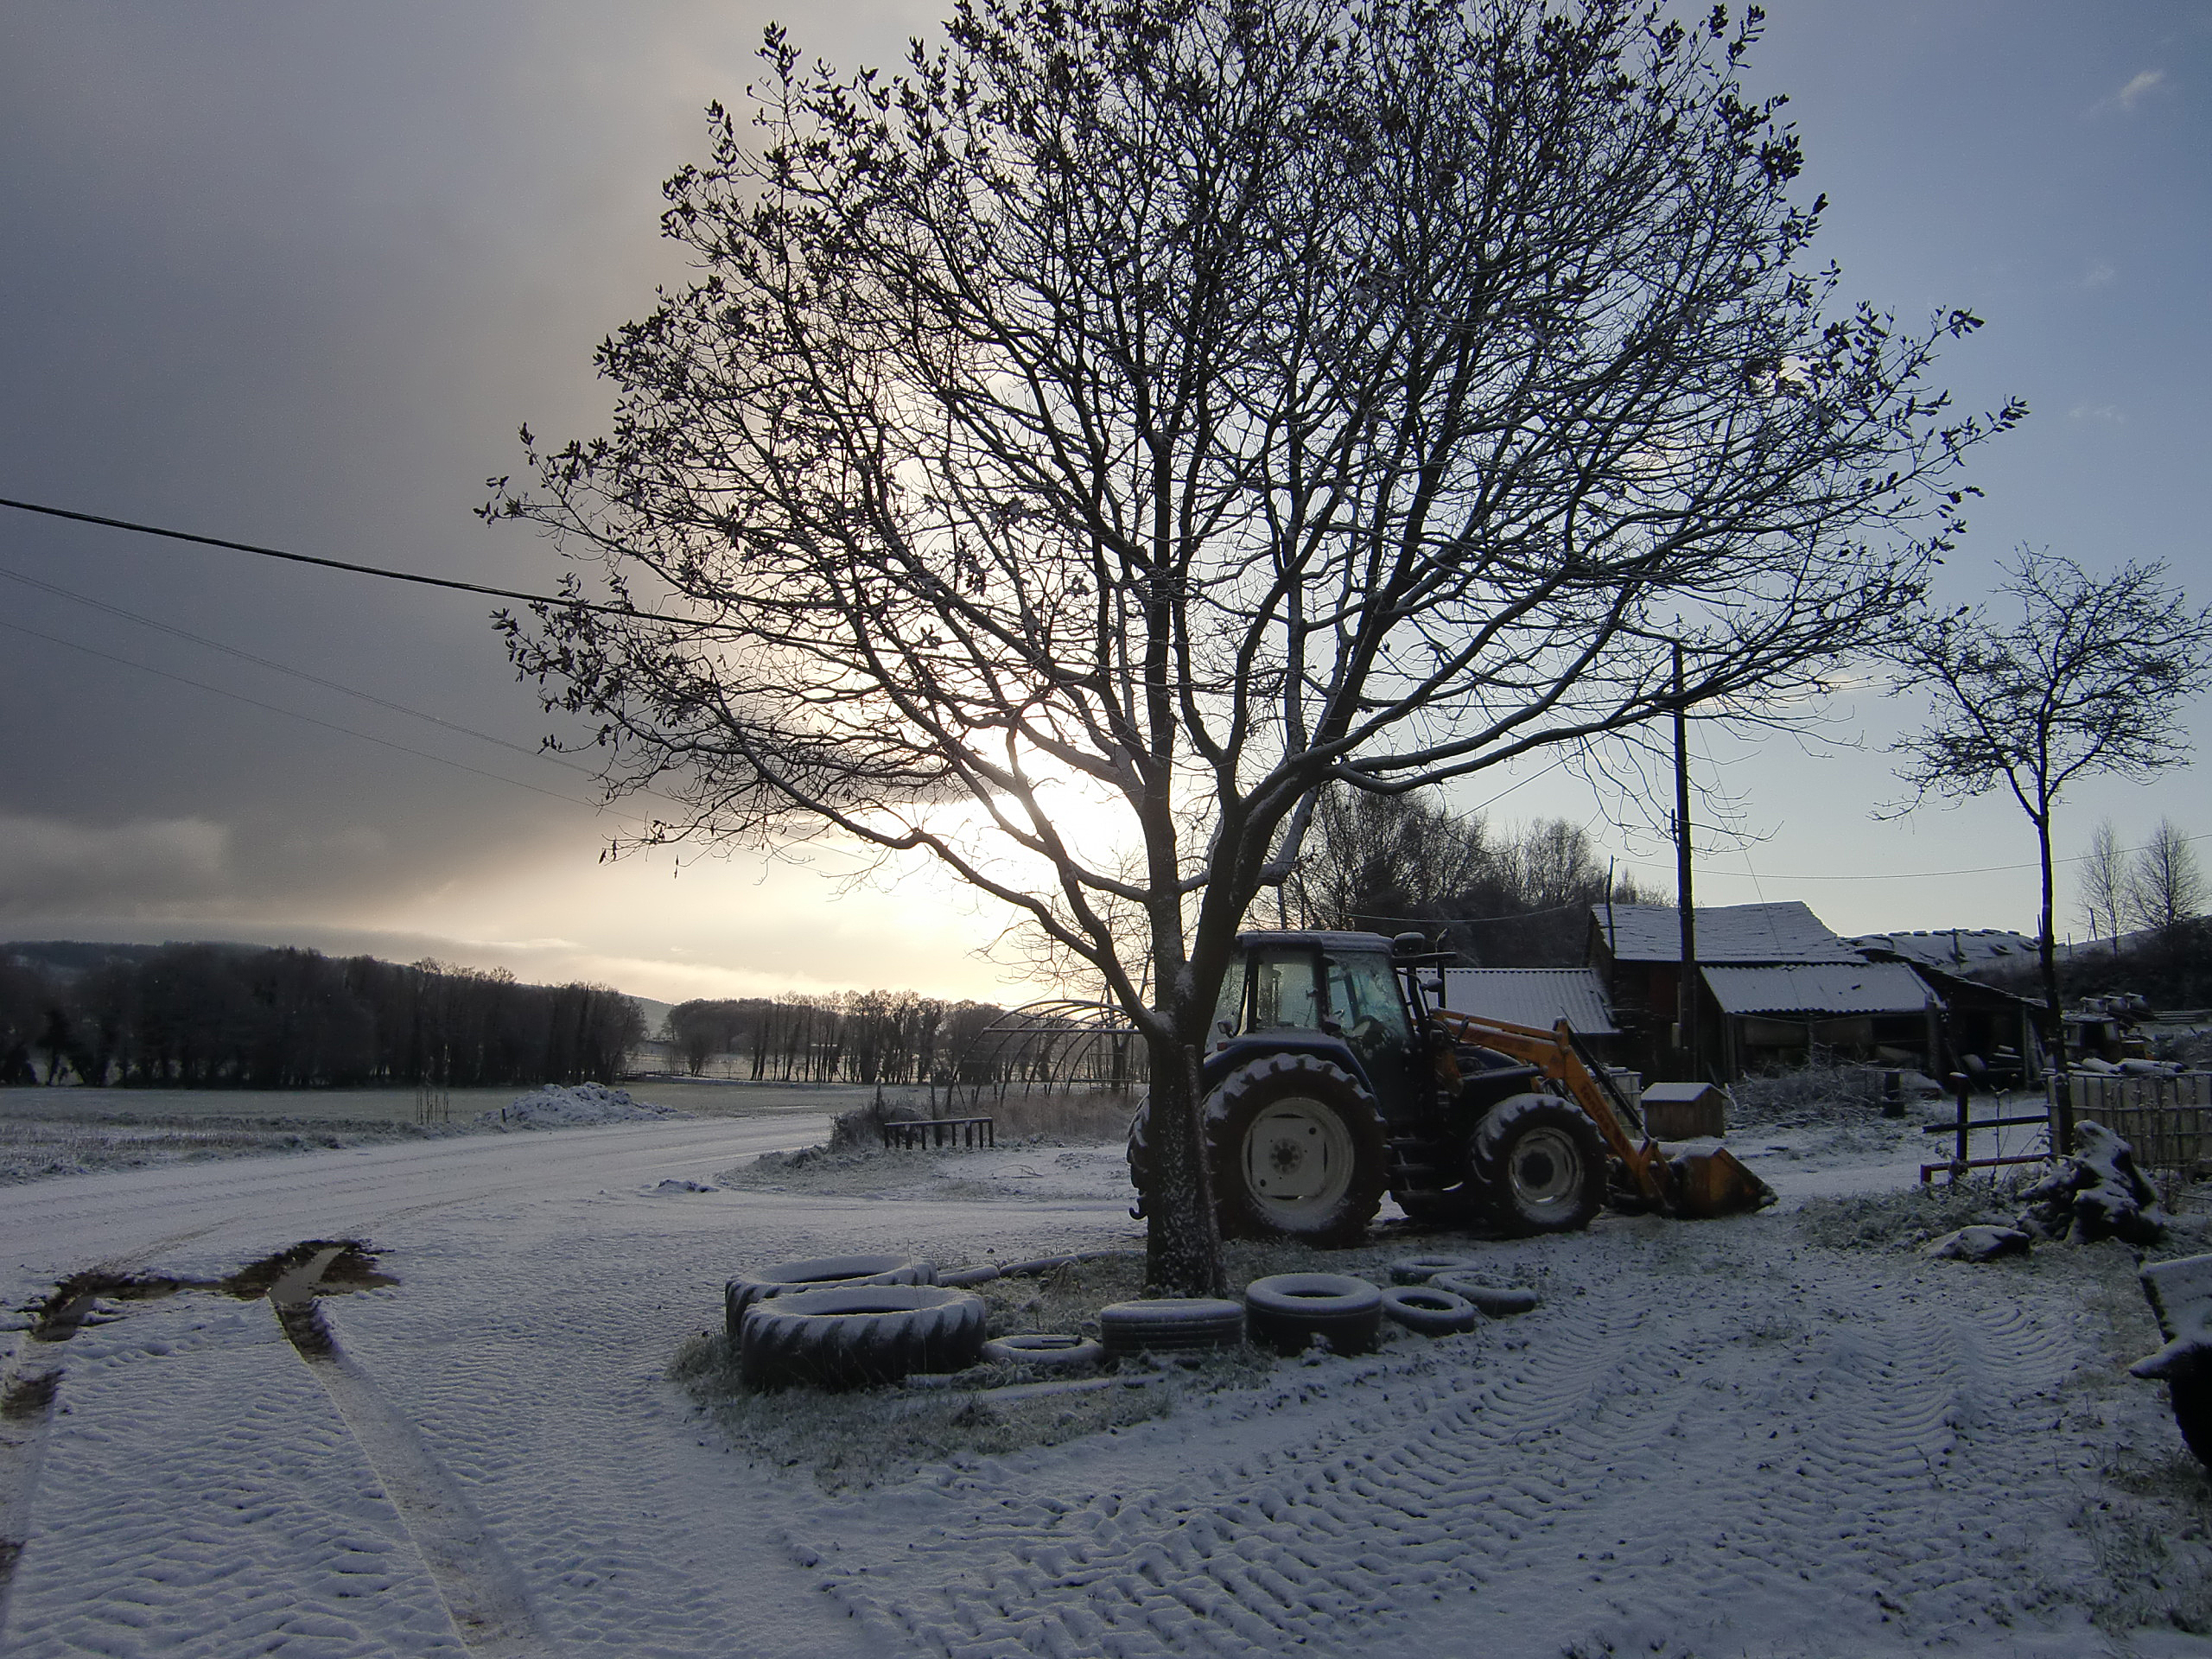
landscape, tree, snow, winter, morning, frost, ice, weather, season, spain, galicia, espana, freezing, ggl1, galiza, rural area, atmospheric phenomenon, woody plant